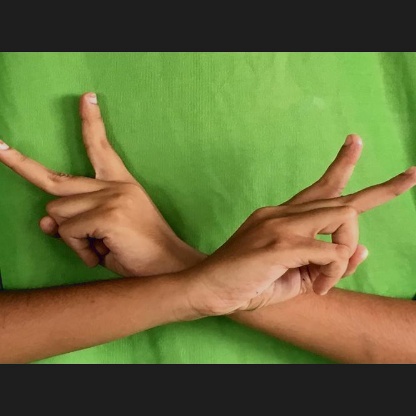
Mudra: Kartariswastika